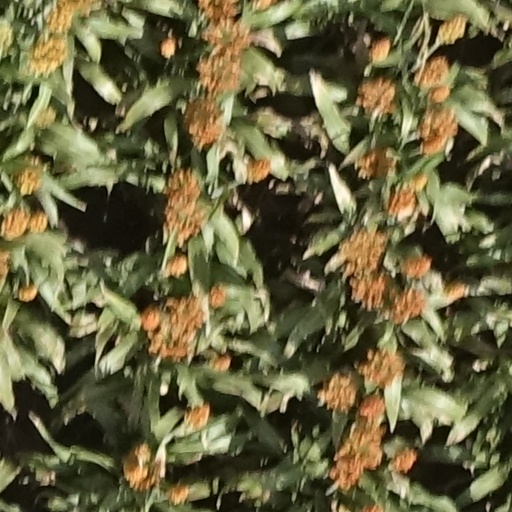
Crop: sorghum